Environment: real
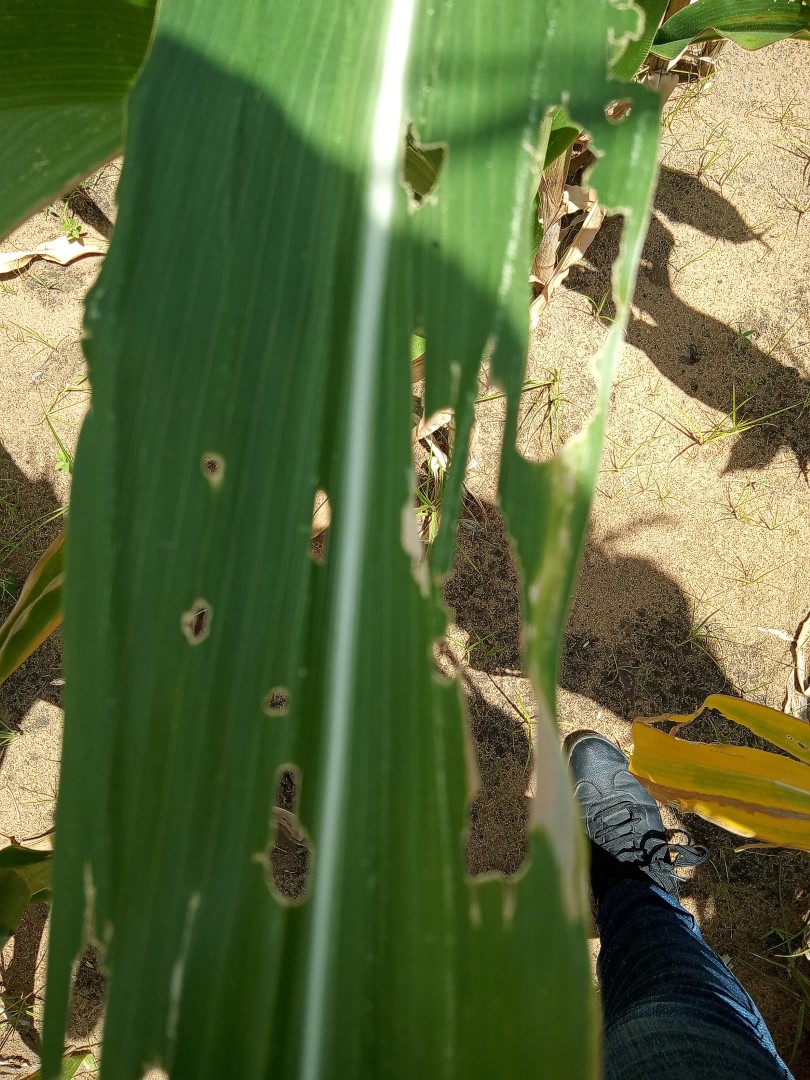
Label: fall_armyworm